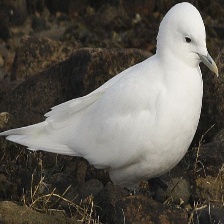
Species: IVORY GULL
Scientific name: PAGOPHILA EBURNEA